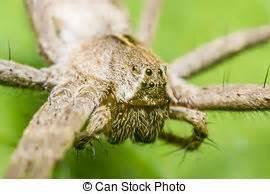
spider